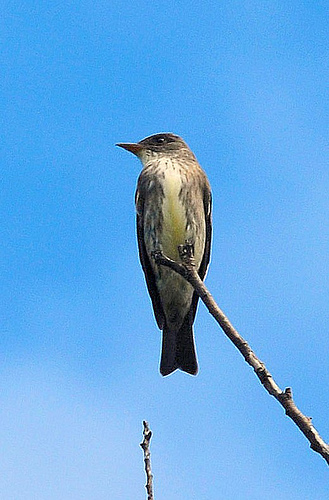
the bird has a small black bill and a small throat.
this bird has a light yellow and cream chest, along with a speckled cream and brown throat and breast.
this is a bird with a white and yellow breast and grey wings.
the bird has a cream and grey belly, the bill is short and pointed, with black and cream covering the rest of its bodya small and long bird with a small head, and a small bill.
this bird has wings that are black with a yellow bellya white chest bird with a small head in comparison to the body.
this bird has wings that are black and has a yellow belly
this particular bird has a belly that is gray and white
this bird has a white breast and a small pointed beak.
Species: Olive Sided Flycatcher